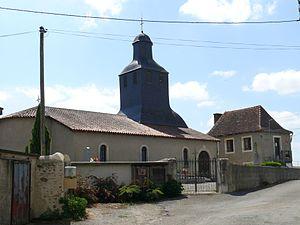
L'église Saint-Martin de Bouillon (Pyrénées-Atlantiques, Aquitaine, France).
Bouillon est une commune française, située dans le département des Pyrénées-Atlantiques en région Nouvelle-Aquitaine.